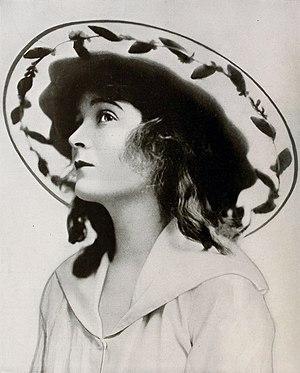
Mae Marsh est une actrice américaine née le 9 novembre 1894 à Madrid, au Nouveau-Mexique et morte le 13 février 1968 à Hermosa Beach, en Californie. Avec Lillian Gish, Blanche Sweet et Mary Pickford, elle fait partie des premières vedettes féminines du cinéma muet, en plein essor dans les années 1910.